Anthony Pryor

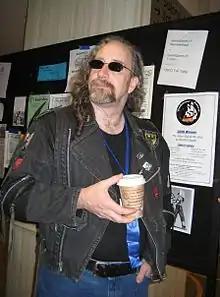
Anthony Pryor

Anthony Pryor has worked as a game designer for Wizards of the Coast, Inc. His professional RPG credits include the 1992 Greyhawk setting modules "Patriots of Ulek" and "Rary the Traitor", the 1992 books "Dune Trader" and "Asticlian Gambit" for Dark Sun, "Creative Campaigning" in 1992, the 1993 version of "Lankhmar – City of Adventure", the 1994 "Marco Volo" module series ("Marco Volo: Departure", "Marco Volo: Journey", and "Marco Volo: Arrival") and "Spellbound" boxed set (1995) for Forgotten Realms, "The Rjurik Highlands" (1996) for Birthright, and the third edition "Drow of the Underdark" (2007) with Ari Marmell, Robert J. Schwalb, and Greg A. Vaughan. He also wrote extensive!y for the "Sword & Sorcery" imprint of White Wolf Games, producing d20 System material in the Scarred Lands and Ravenloft settings.